Studebaker Special Six

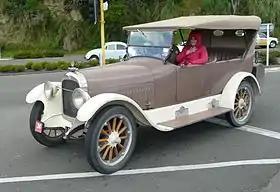
1918 Studebaker Special Six

The Studebaker Special Six was an American automobile built by the Studebaker Corporation of South Bend, Indiana from 1918 to 1927.